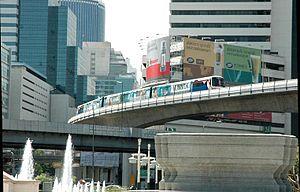
Bangkok Traffic (Love) Story est un comédie romantique thaïlandaise réalisée par Adisorn Tresirikasen et sortie en 2009.
Les deux lignes de métro aérien du SkyTrain de Bangkok, la ligne Silom et la ligne Sukhumvit, séparées du réseau souterrain, sont opérationnelles depuis 1999. Le SkyTrain est officiellement dénommé Bangkok Mass Transit System.